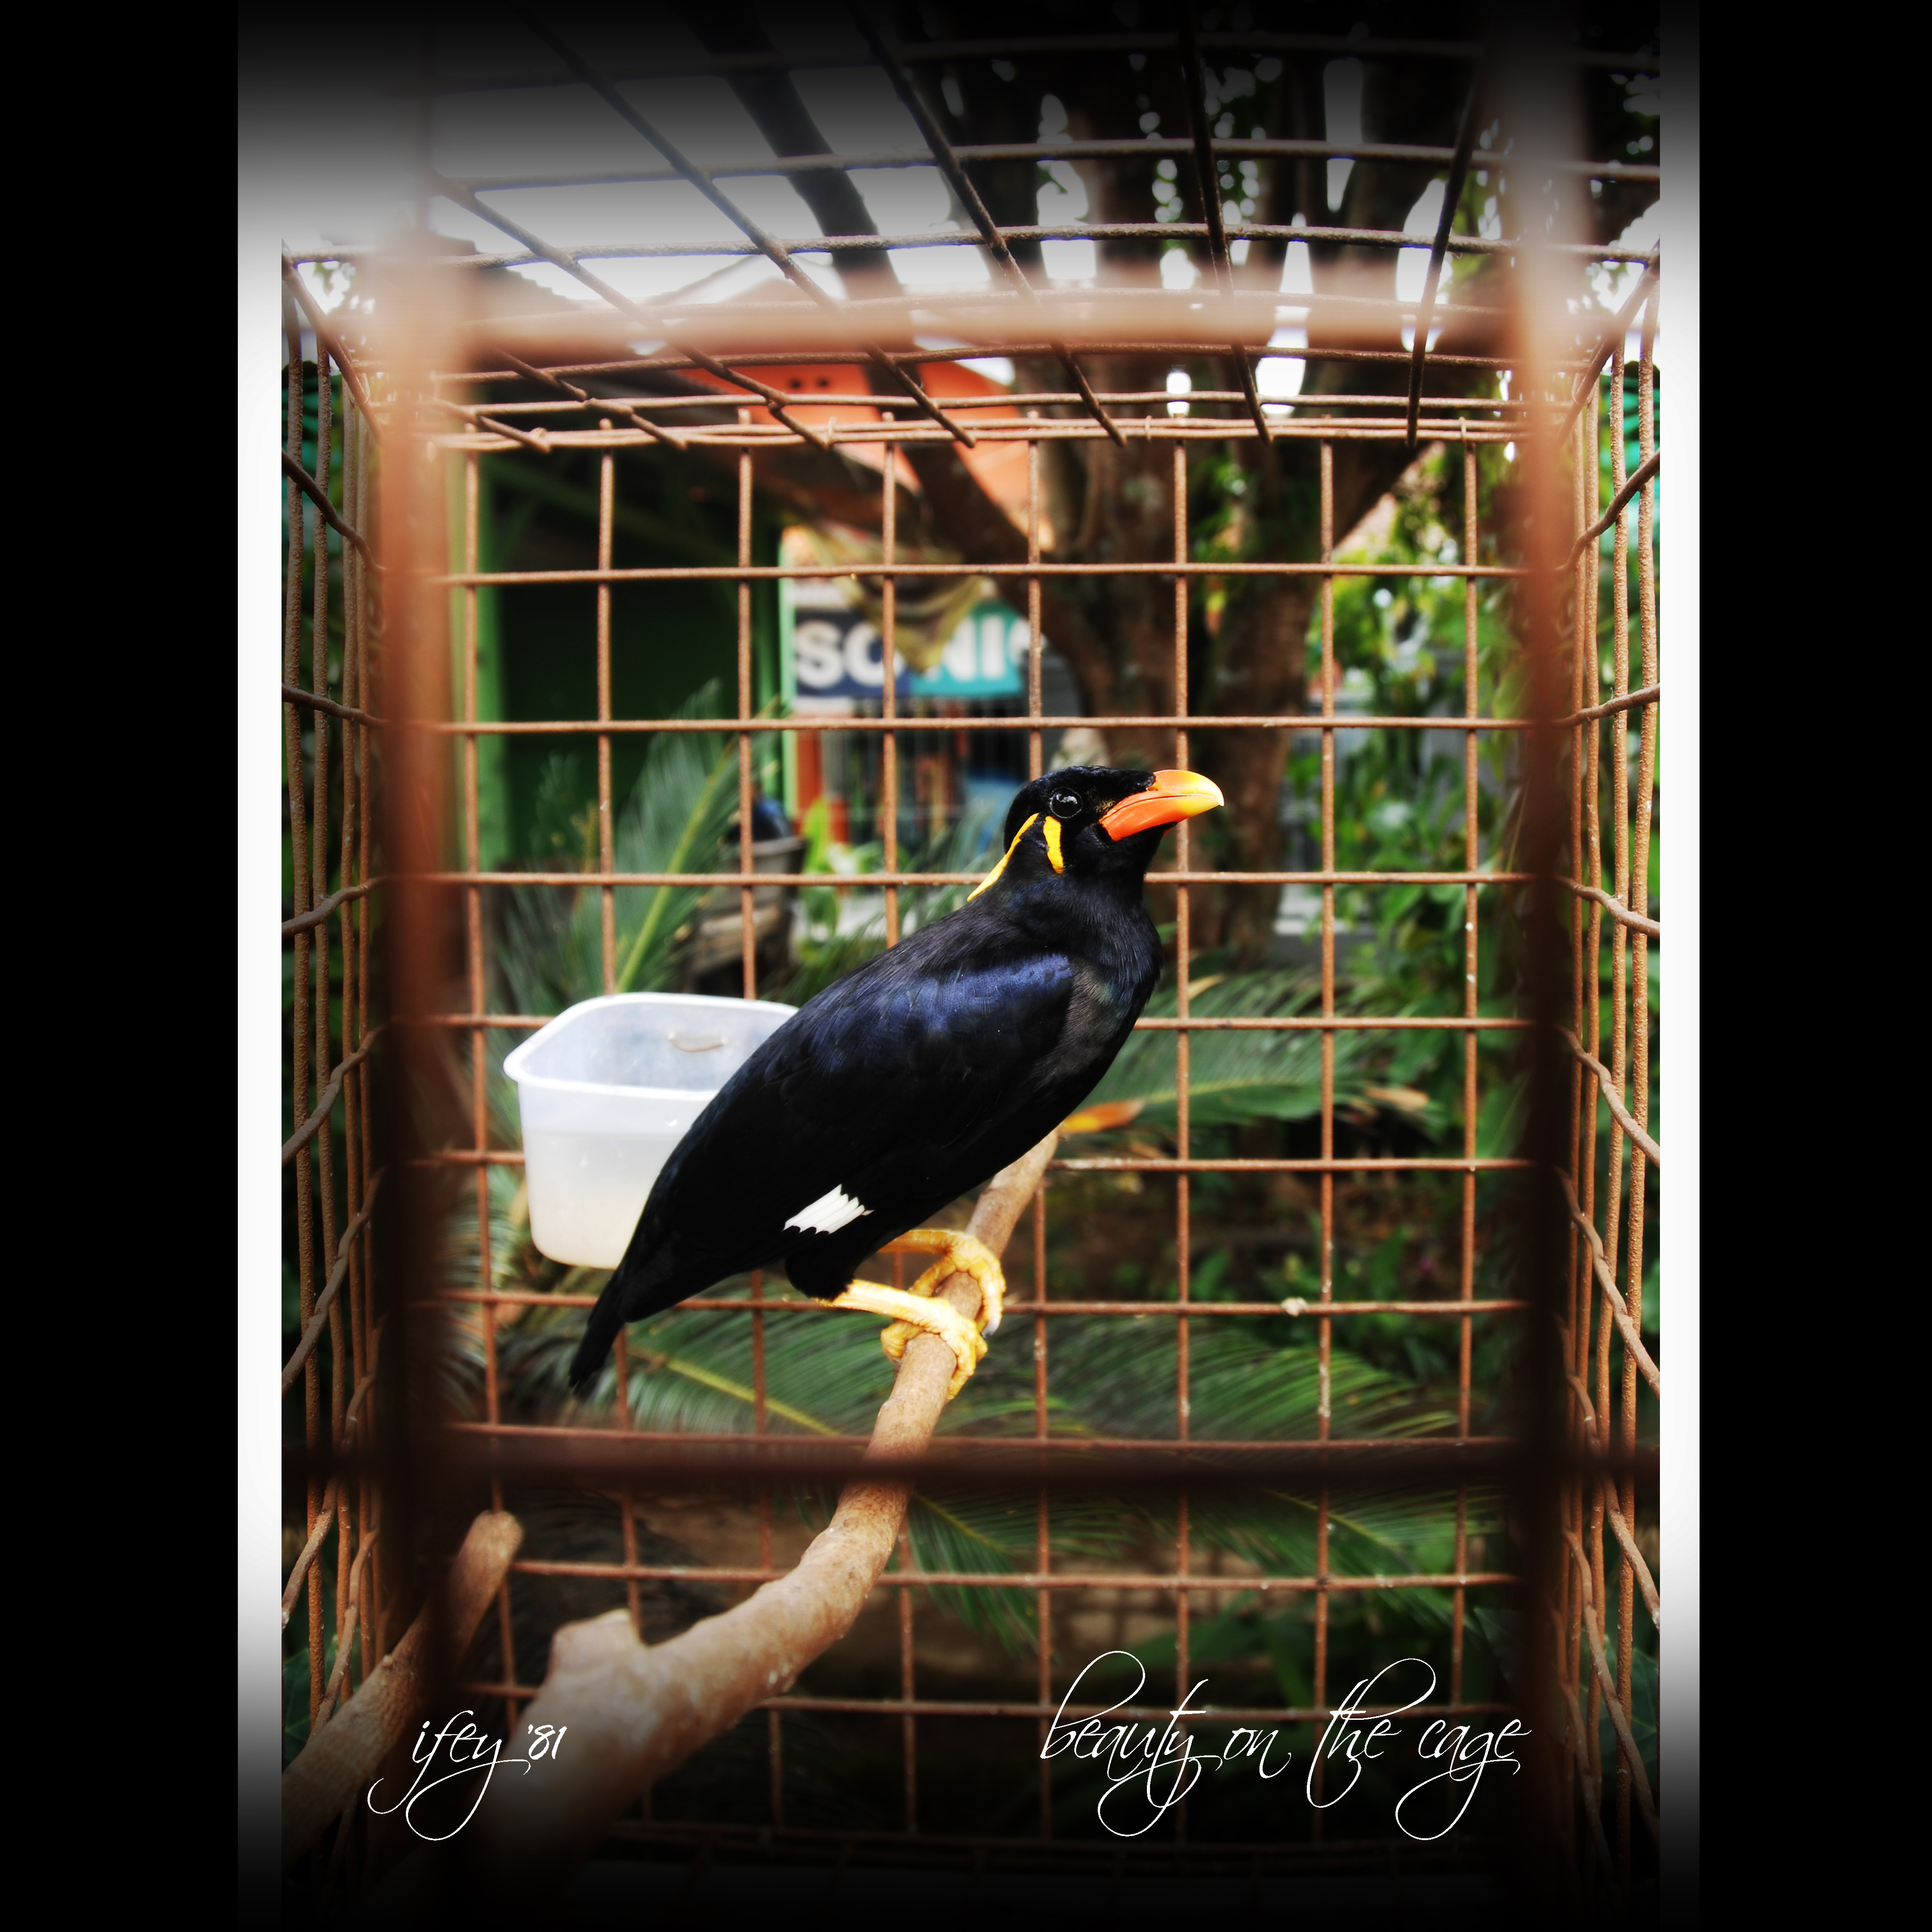
bird, cage, beak, organism, photography, plant, myna